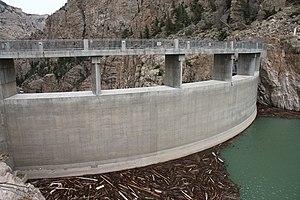
Barrage de Buffalo Bill, Wyoming, Etats-Unis - face amont